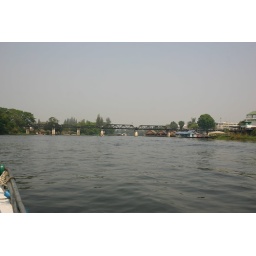
train and bridge over the river kwai